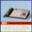
Label: telephone